Sir Thomas Lethbridge, 2nd Baronet

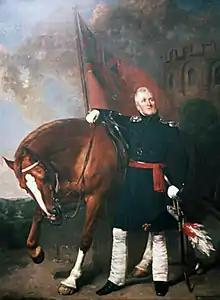
Sir Thomas Buckler Lethbridge, 2nd Baronet, 1839 portrait by Thomas Mogford, showing him wearing the uniform of Colonel Commandant of the West Somerset Yeomanry. Originally displayed at the Royal Academy of Arts in 1839

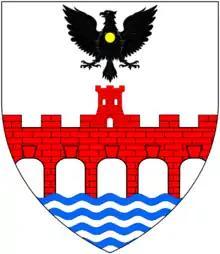
Canting arms of Lethbridge: "Argent, over water proper, a bridge of five arches embattled gules and over the centre arch a turret in chief an eagle displayed sable charged on the breast with a bezant"

Sir Thomas Buckler Lethbridge, 2nd Baronet (1778–1849) of Sandhill Park in the parish of Bishops Lydeard and of Royal Crescent, in Bath,